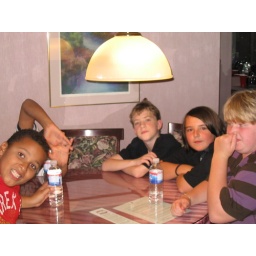
HAHAHAHAHAHAHAHAAAAAAAAA, Look at Blaise ( Kid in purple and brown striped shirt ) He is pickin' his nose!